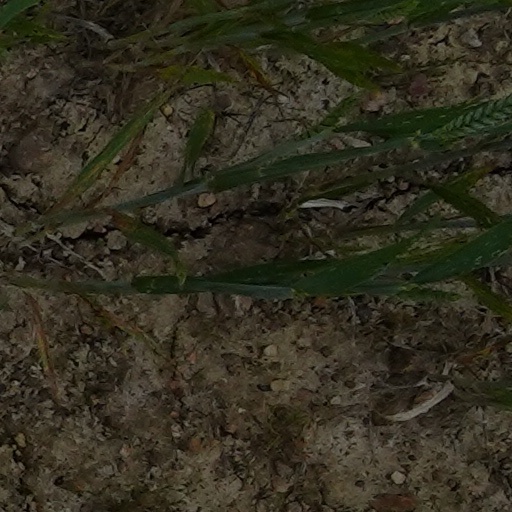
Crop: wheat